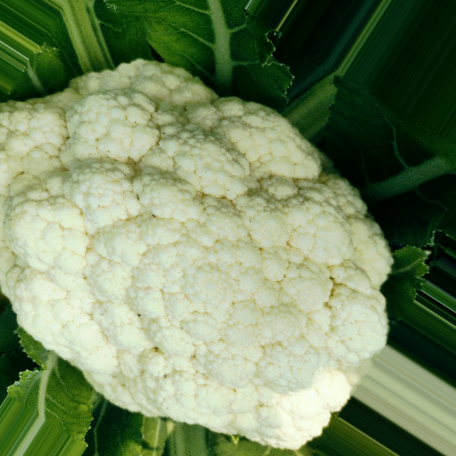
Label: Disease Free